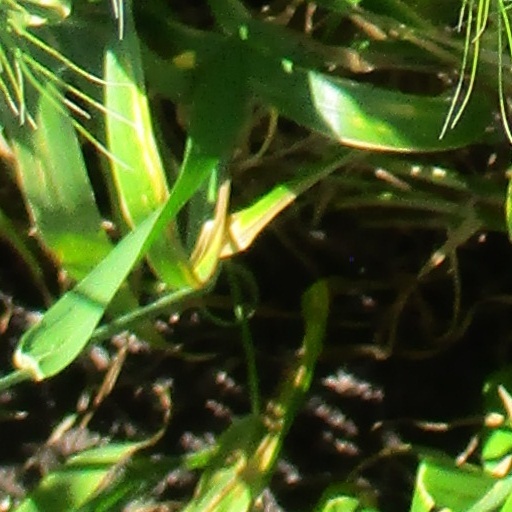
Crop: wheat